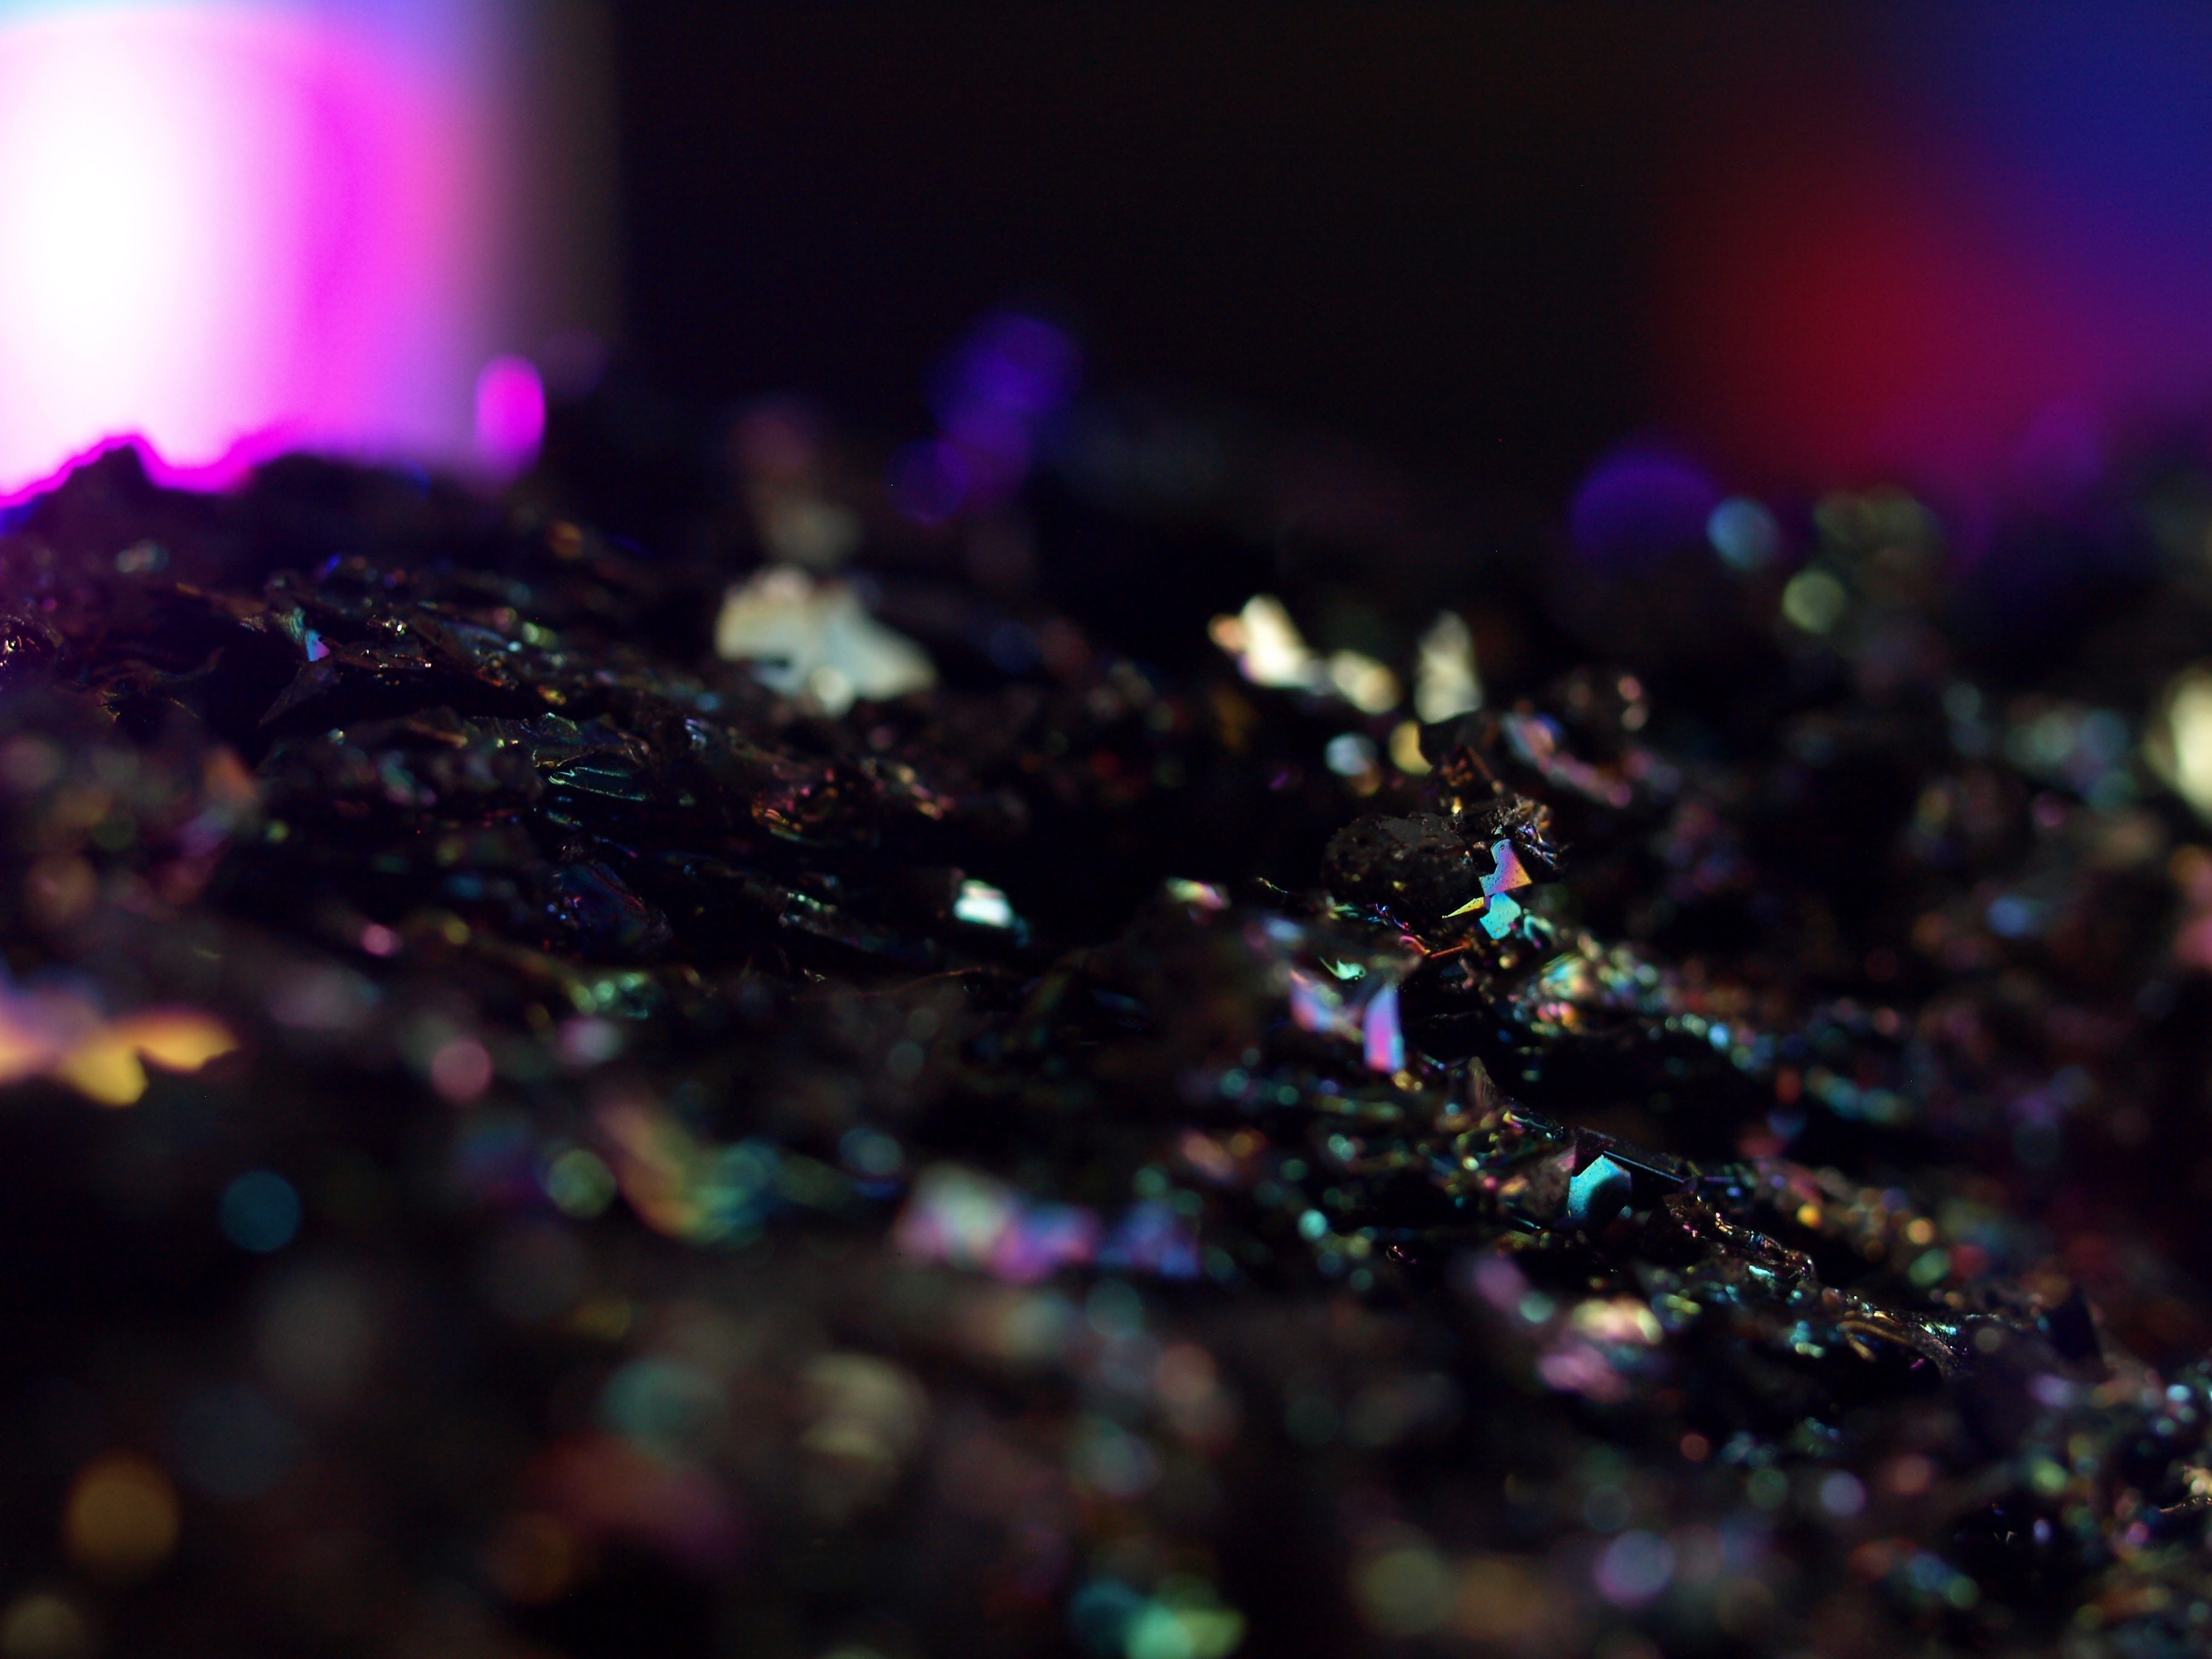
night, color, biology, blue, reef, macro photography